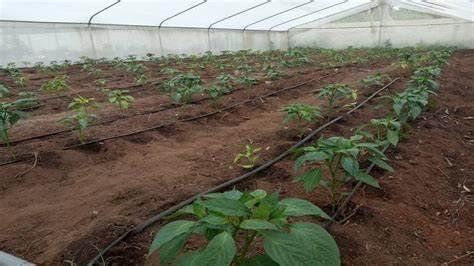
Ndani ya shamba yapo mabomba marefu meusi yanayosaidia kumwagilia, pia wakulima wameyalaza katikati ya matuta ili kumwaga maji kwenye mashina ya mboga.